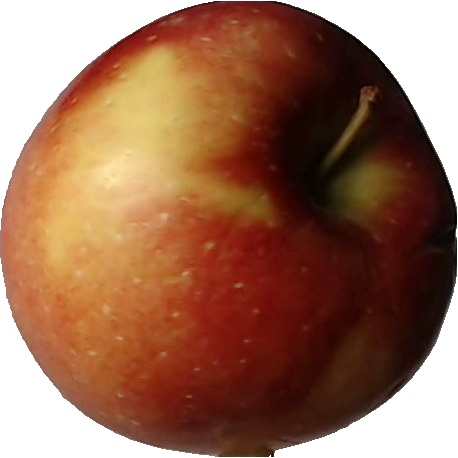
Label: apple_braeburn_1